Airline seat

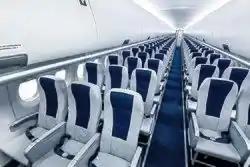
Passenger seats aboard a Sukhoi Superjet 100

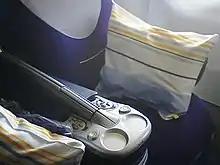
Business class seat in a seat Lufthansa Boeing 747-400

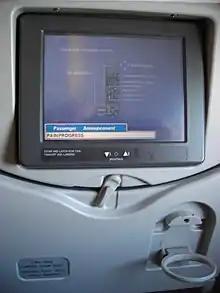

An airline seat is a seat on an airliner in which passengers are accommodated for the duration of the journey. Such seats are usually arranged in rows running across the airplane's fuselage. A diagram of such seats in an aircraft is called an aircraft seat map. Within the industry, this map is known as a LOPA (Layout-Passenger Accommodation).